NK Maribor

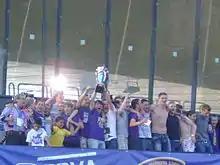
Maribor players celebrating the club's ninth league title in 2011.

In July 2007, Maribor appointed former Slovenian international Zlatko Zahovič as the club's sporting director, which marked the beginning of the golden era of the club.